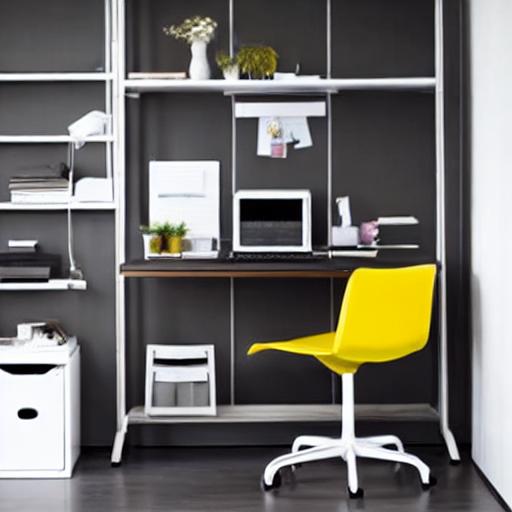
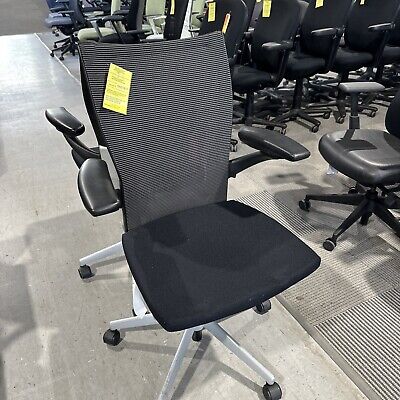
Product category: items_chair
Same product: no